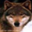
Label: wolf